Tata Harrier

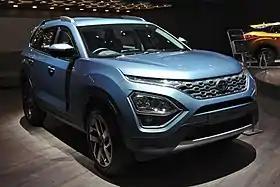
Tata Buzzard (Safari)

Known with the project code "Q501" during the development phase, this mid-size SUV was previewed as the Tata H5X concept car. The production name 'Harrier' was announced by the parent company in the summer of 2018. The car is a C-segment SUV based on the "OmegaArc" platform, an essentially re-engineered version of the Jaguar Land Rover D8 platform adopted by models such as Range Rover Evoque, Discovery Sport and Jaguar E-Pace. OMEGARC stands for Optimal Modular Efficient Global Advanced Architecture. This is a monocoque construction. It has crumple zones for safety. The "OmegaArc" compared to the original "D8" has been redesigned to lower production costs by adopting different alloys and rear suspension with twist-beam scheme and panhard rod with coil spring, cheaper than the multilink of the Jaguar Land Rover models, while the front axle maintains the same MacPherson strut with coil spring and anti roll bar. The body has smaller amounts of high-strength steel.